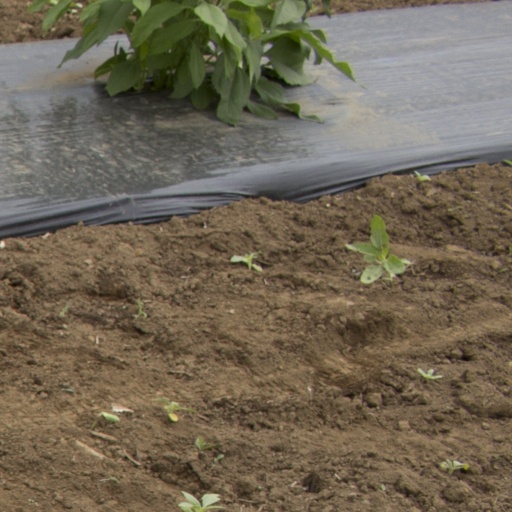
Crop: Jerusalem artichoke